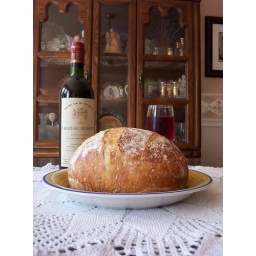
Baked in the No-Knead style. The bottle of wine was purchased in 1983, the glass contains Kool-Aid.